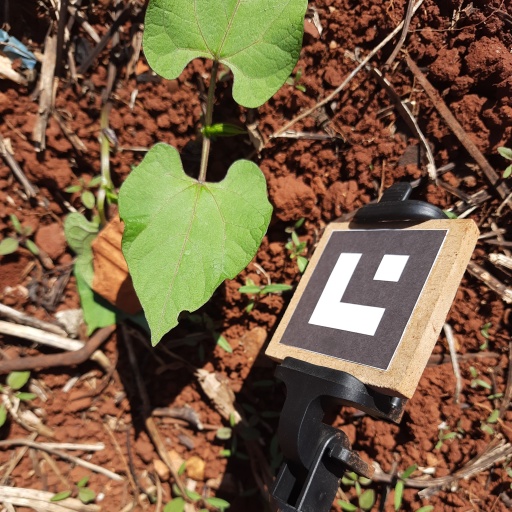
Observations: wavy surface, eating holes in the edge, under sunlight